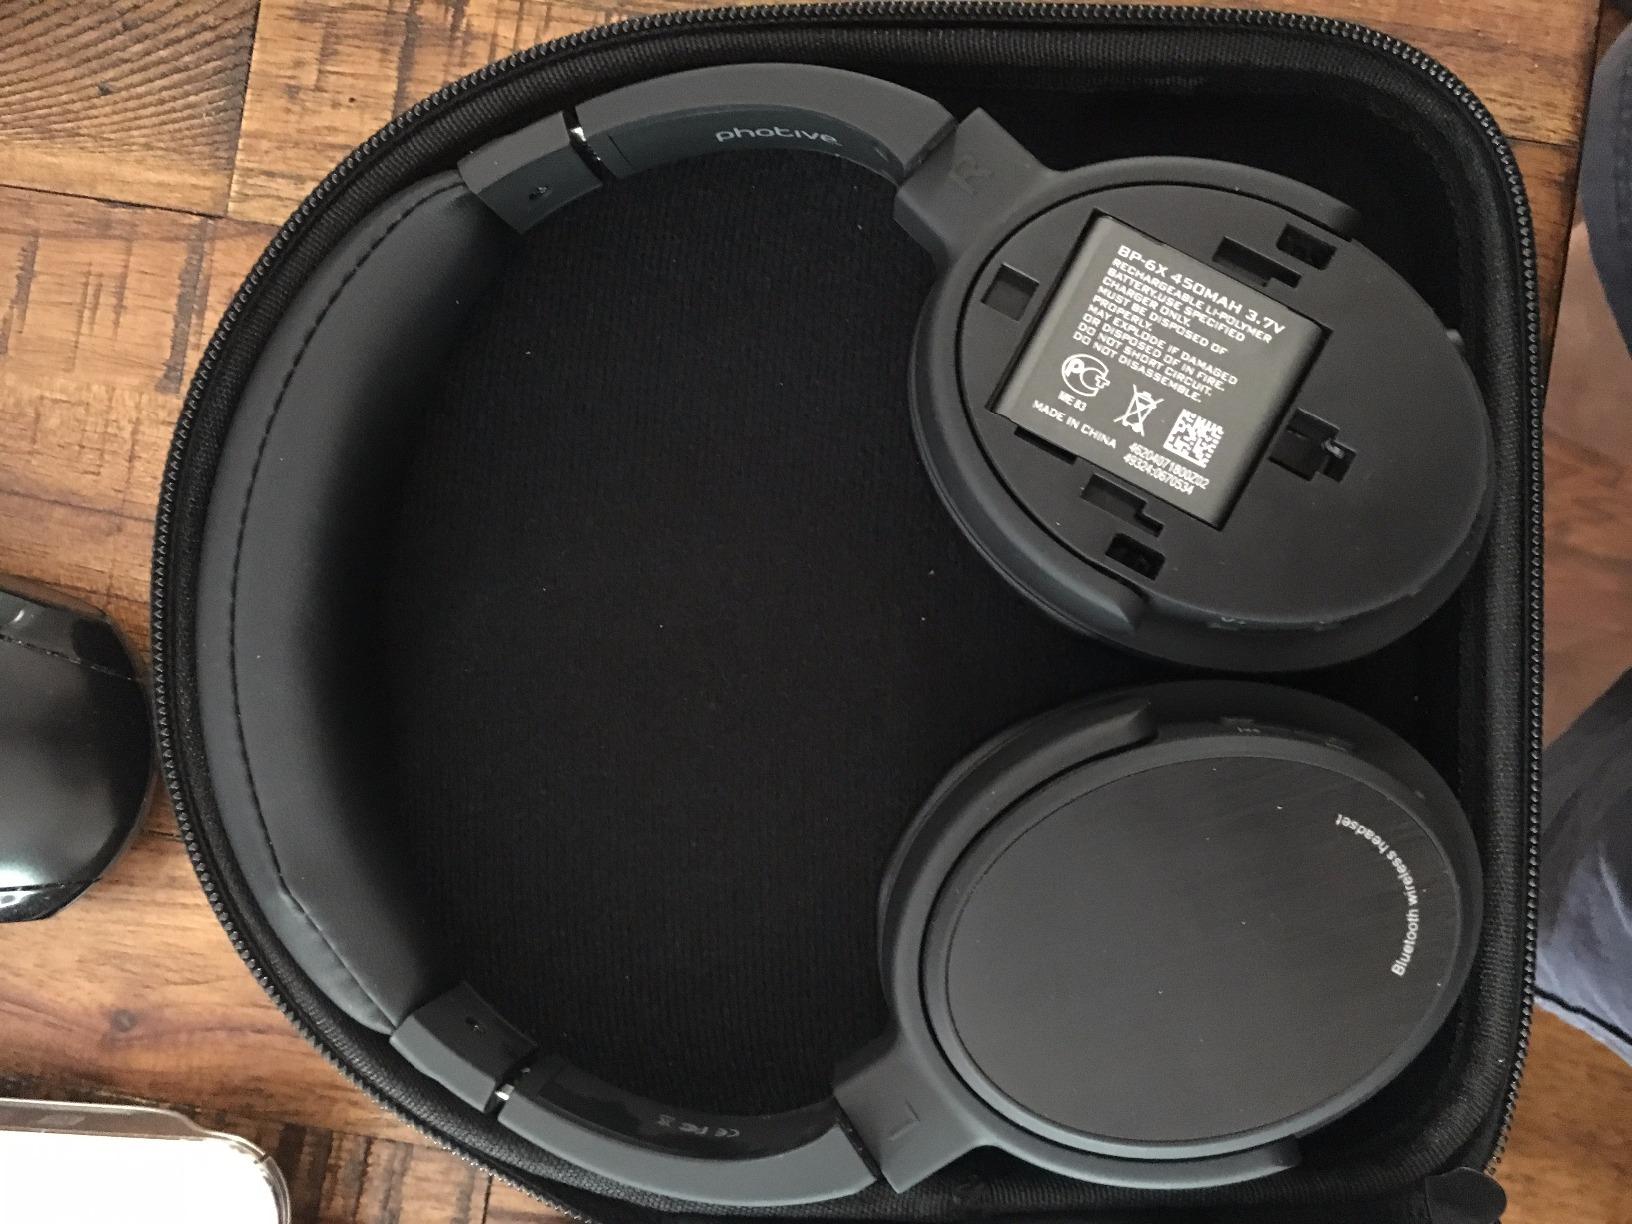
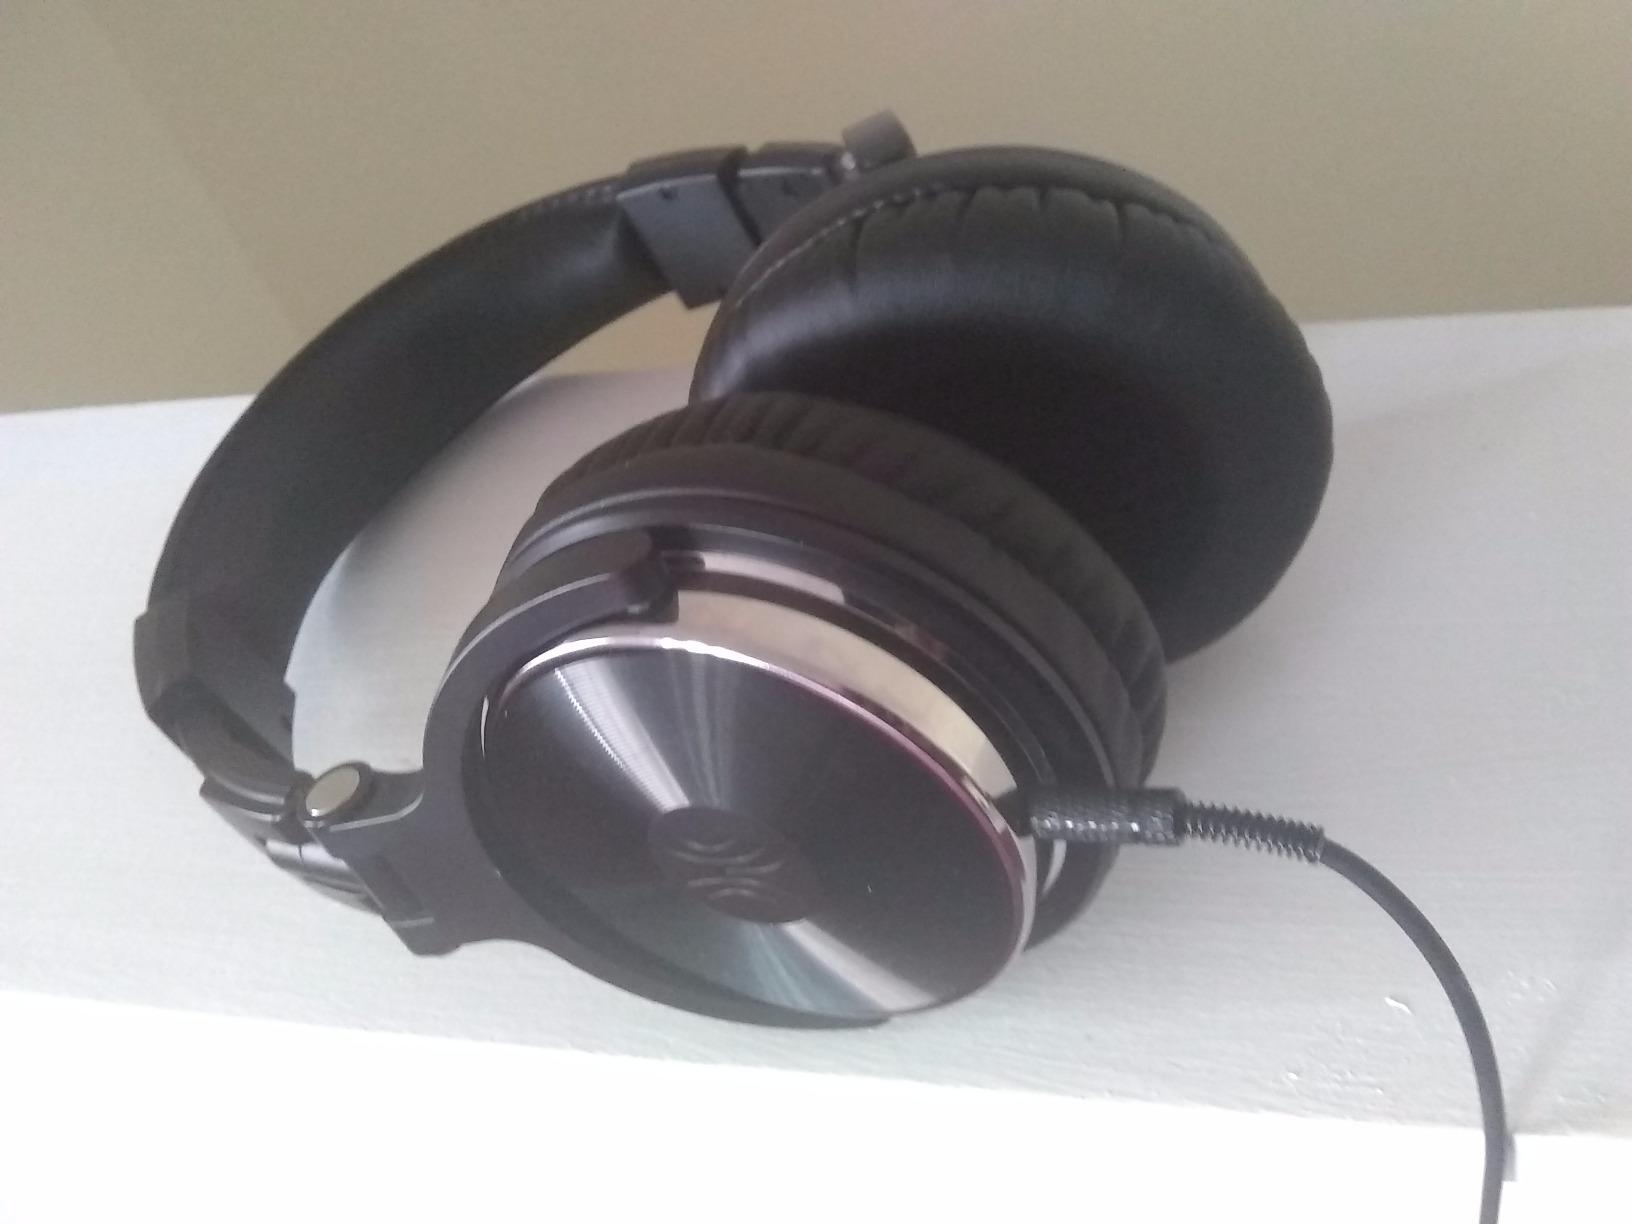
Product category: headphones
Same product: no